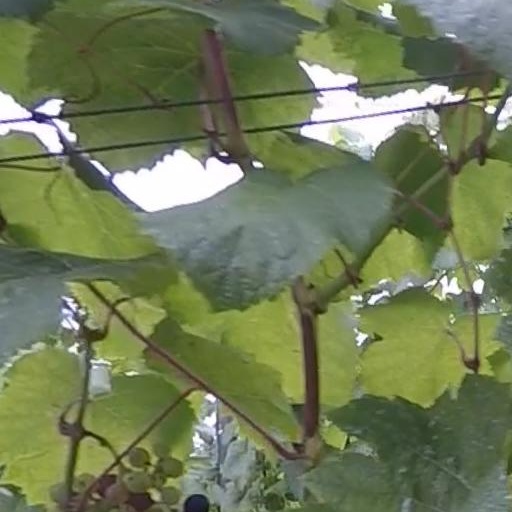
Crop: grape